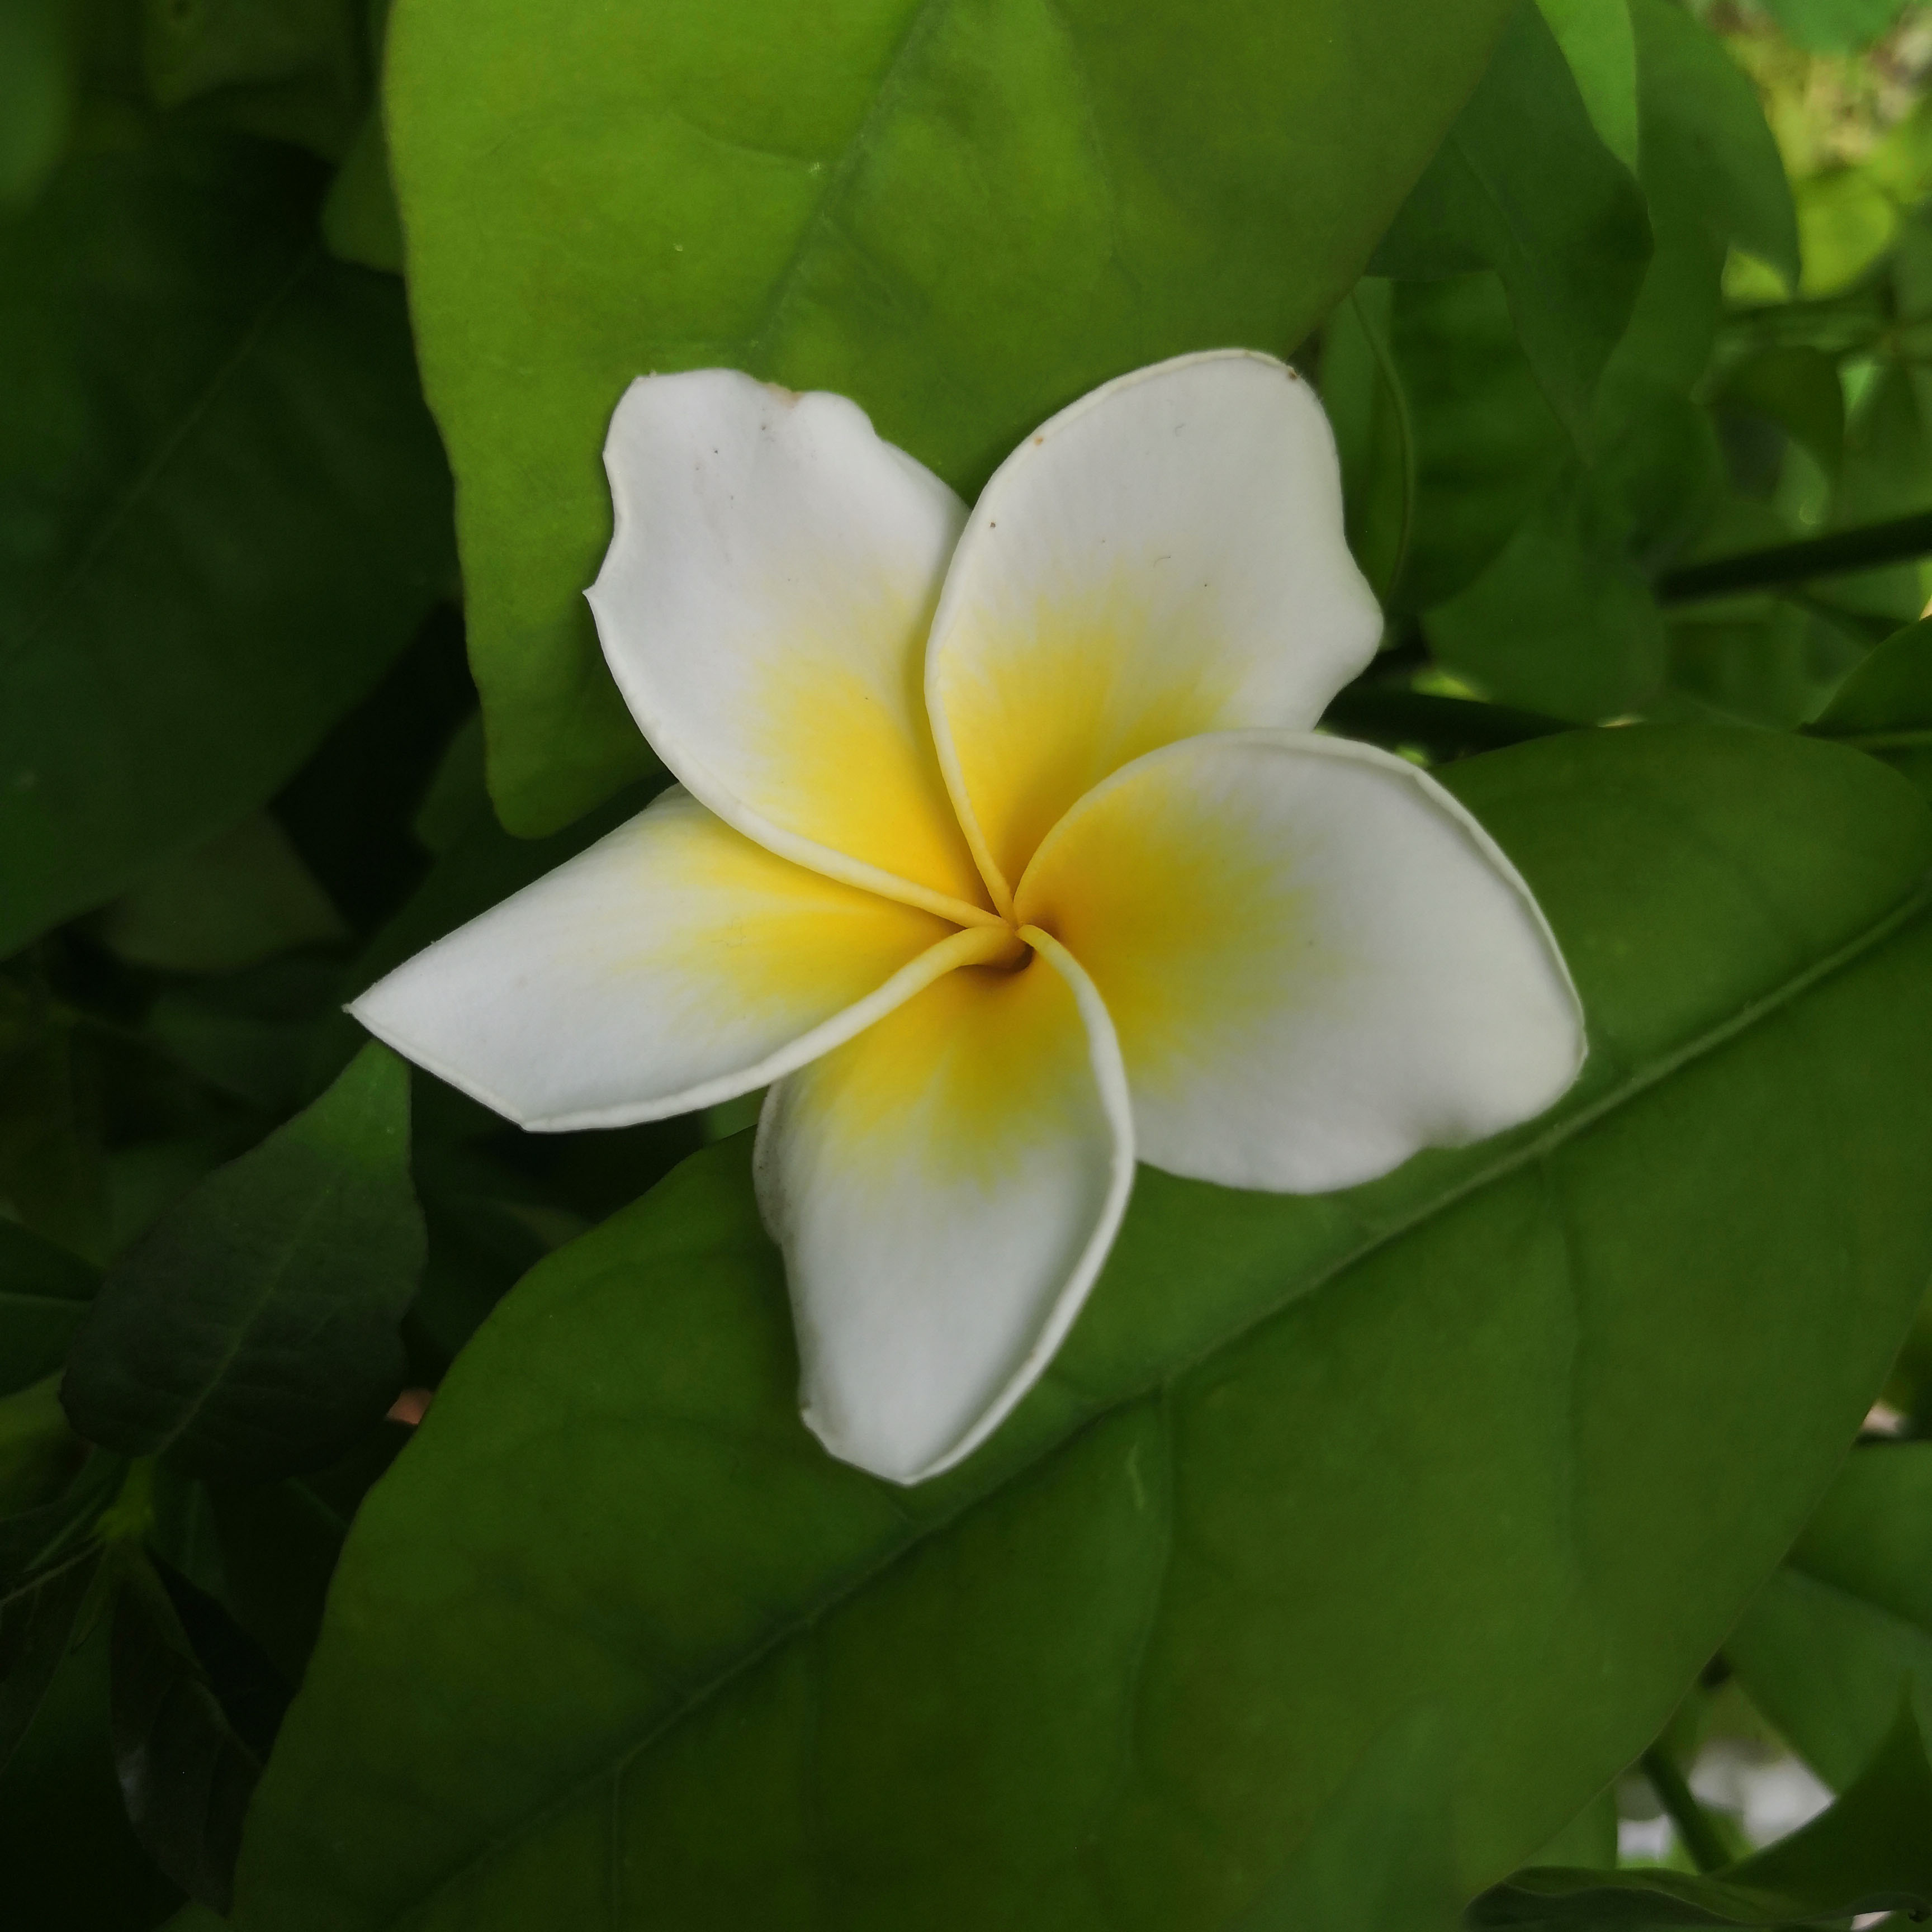
flower, white, yellow, plant, botany, nature, leaf, petal, terrestrial plant, frangipani, grass, flowering plant, plant stem, shrub, macro photography, art, wood sorrel family, herbaceous plant, wildflower